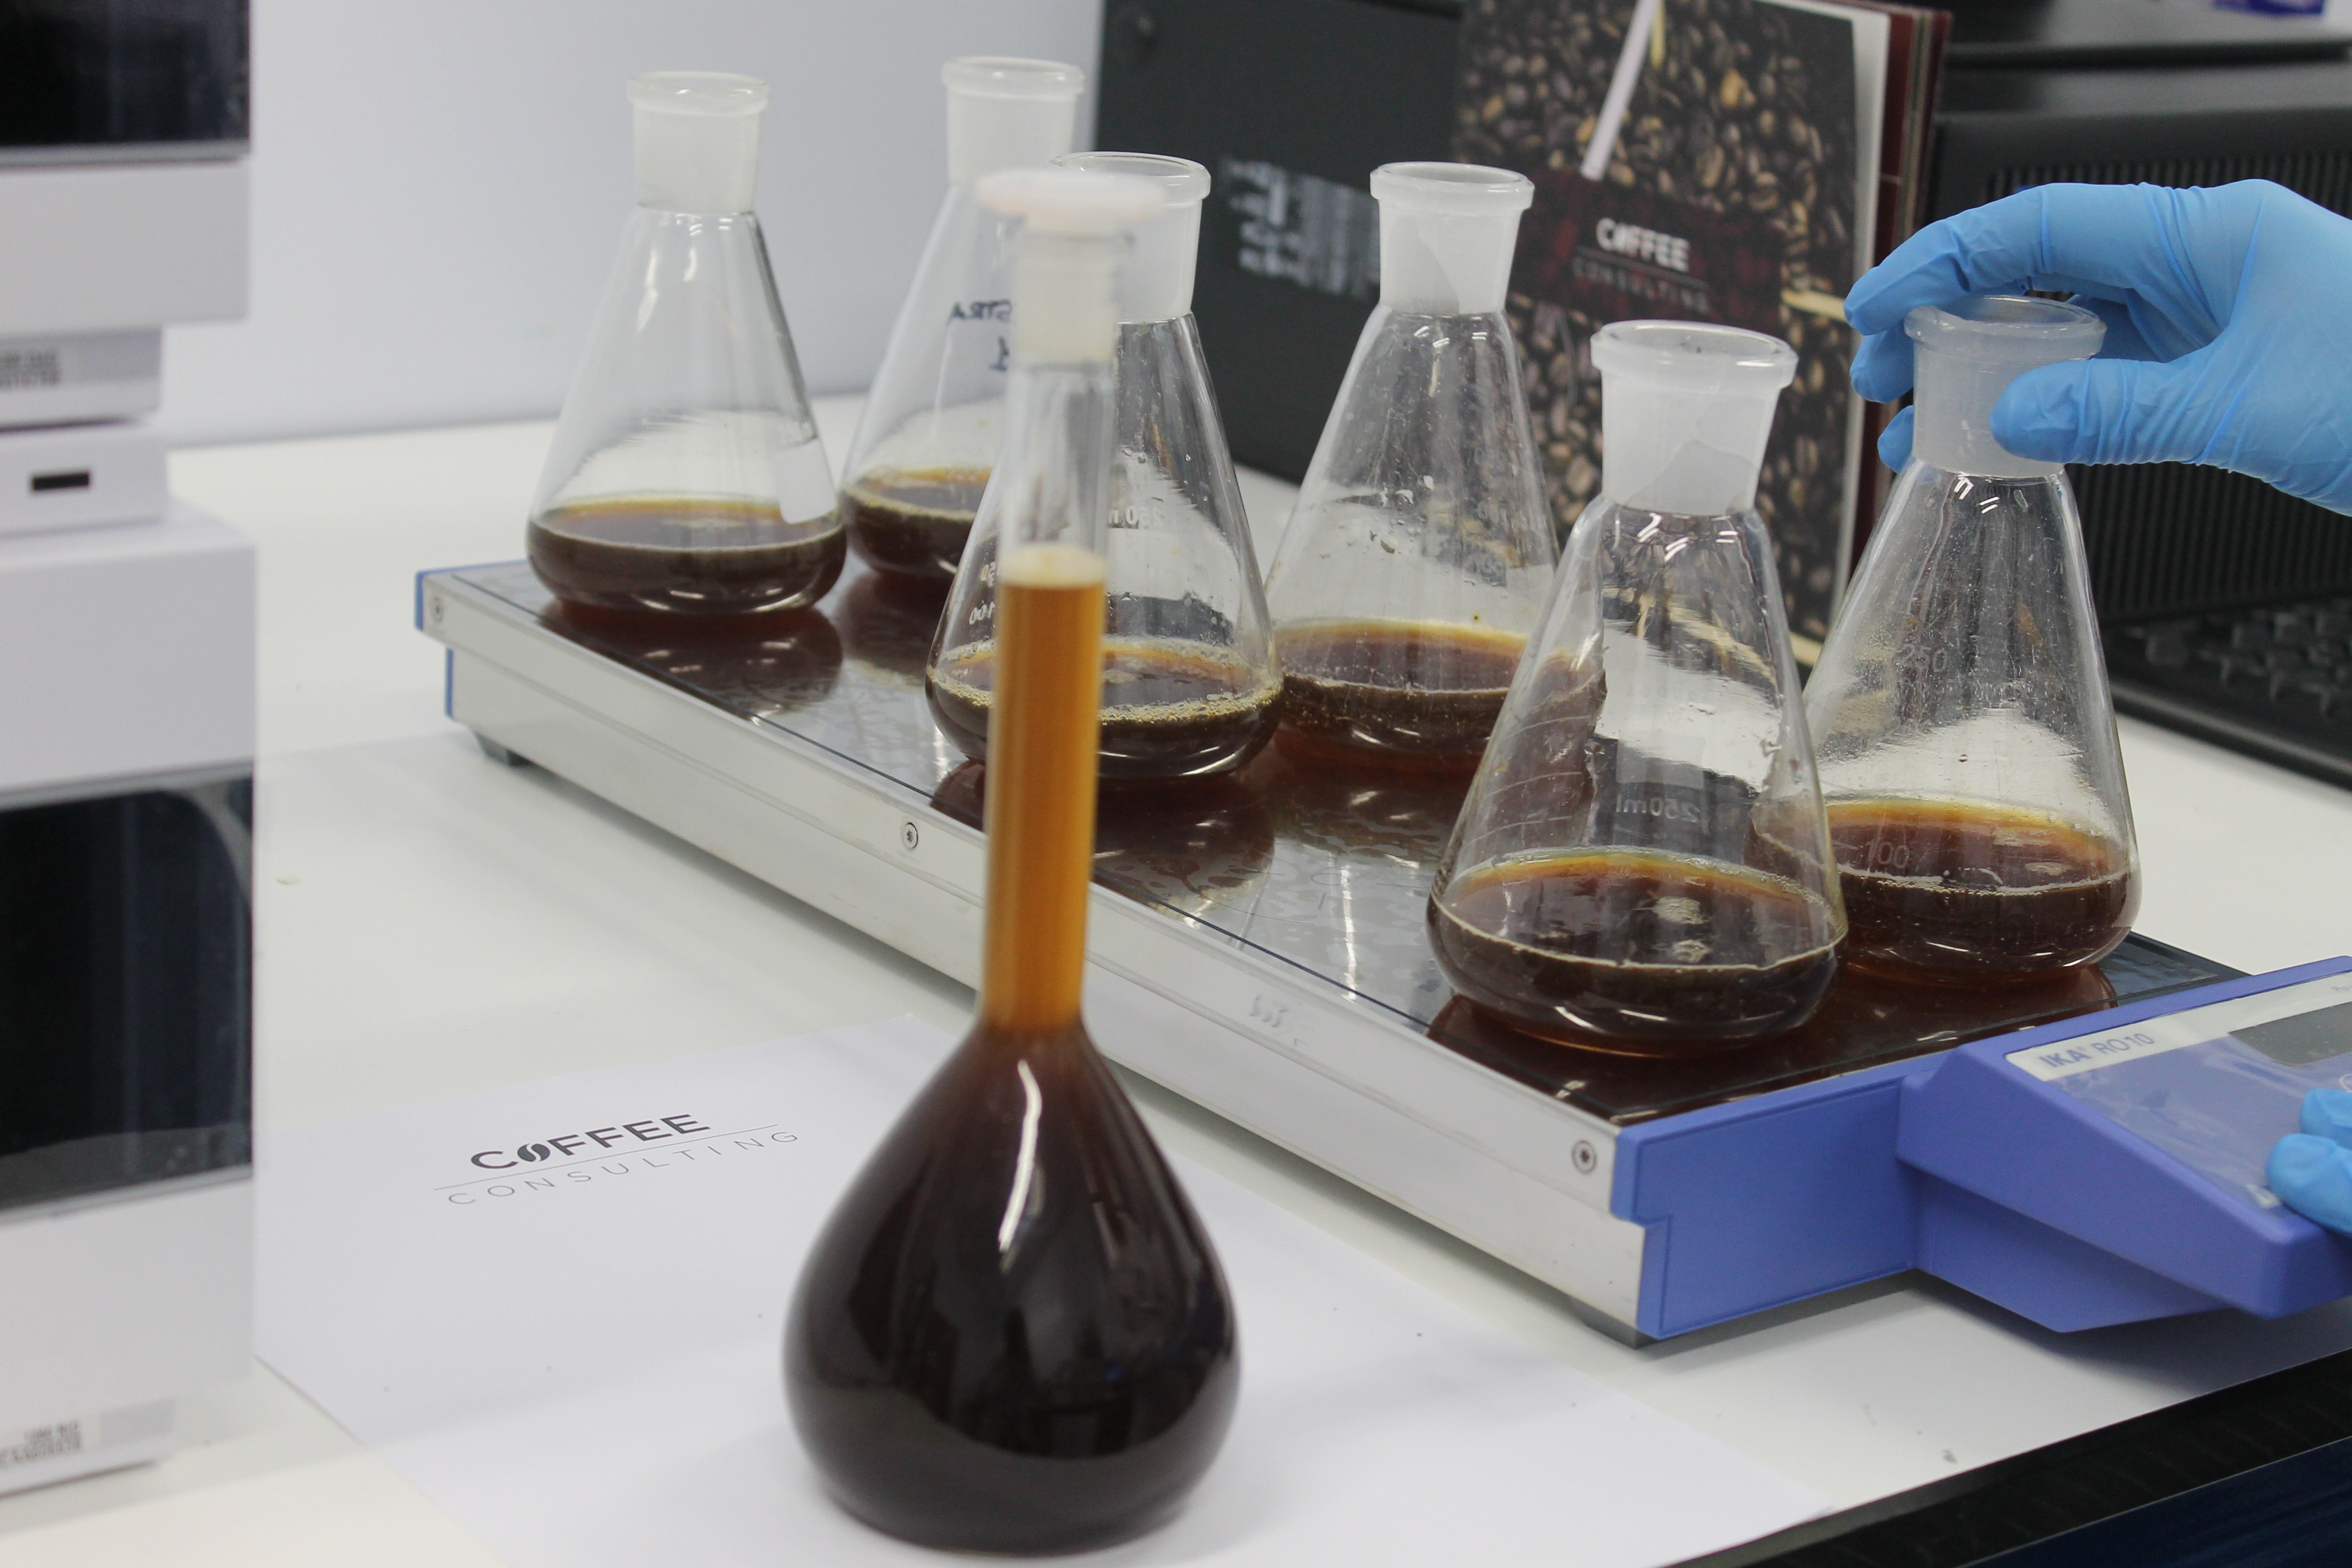
table, coffee, glass, drink, tableware, glass bottle, product, caffeine, quality, lab, analysis, consulting, product design, distilled beverage